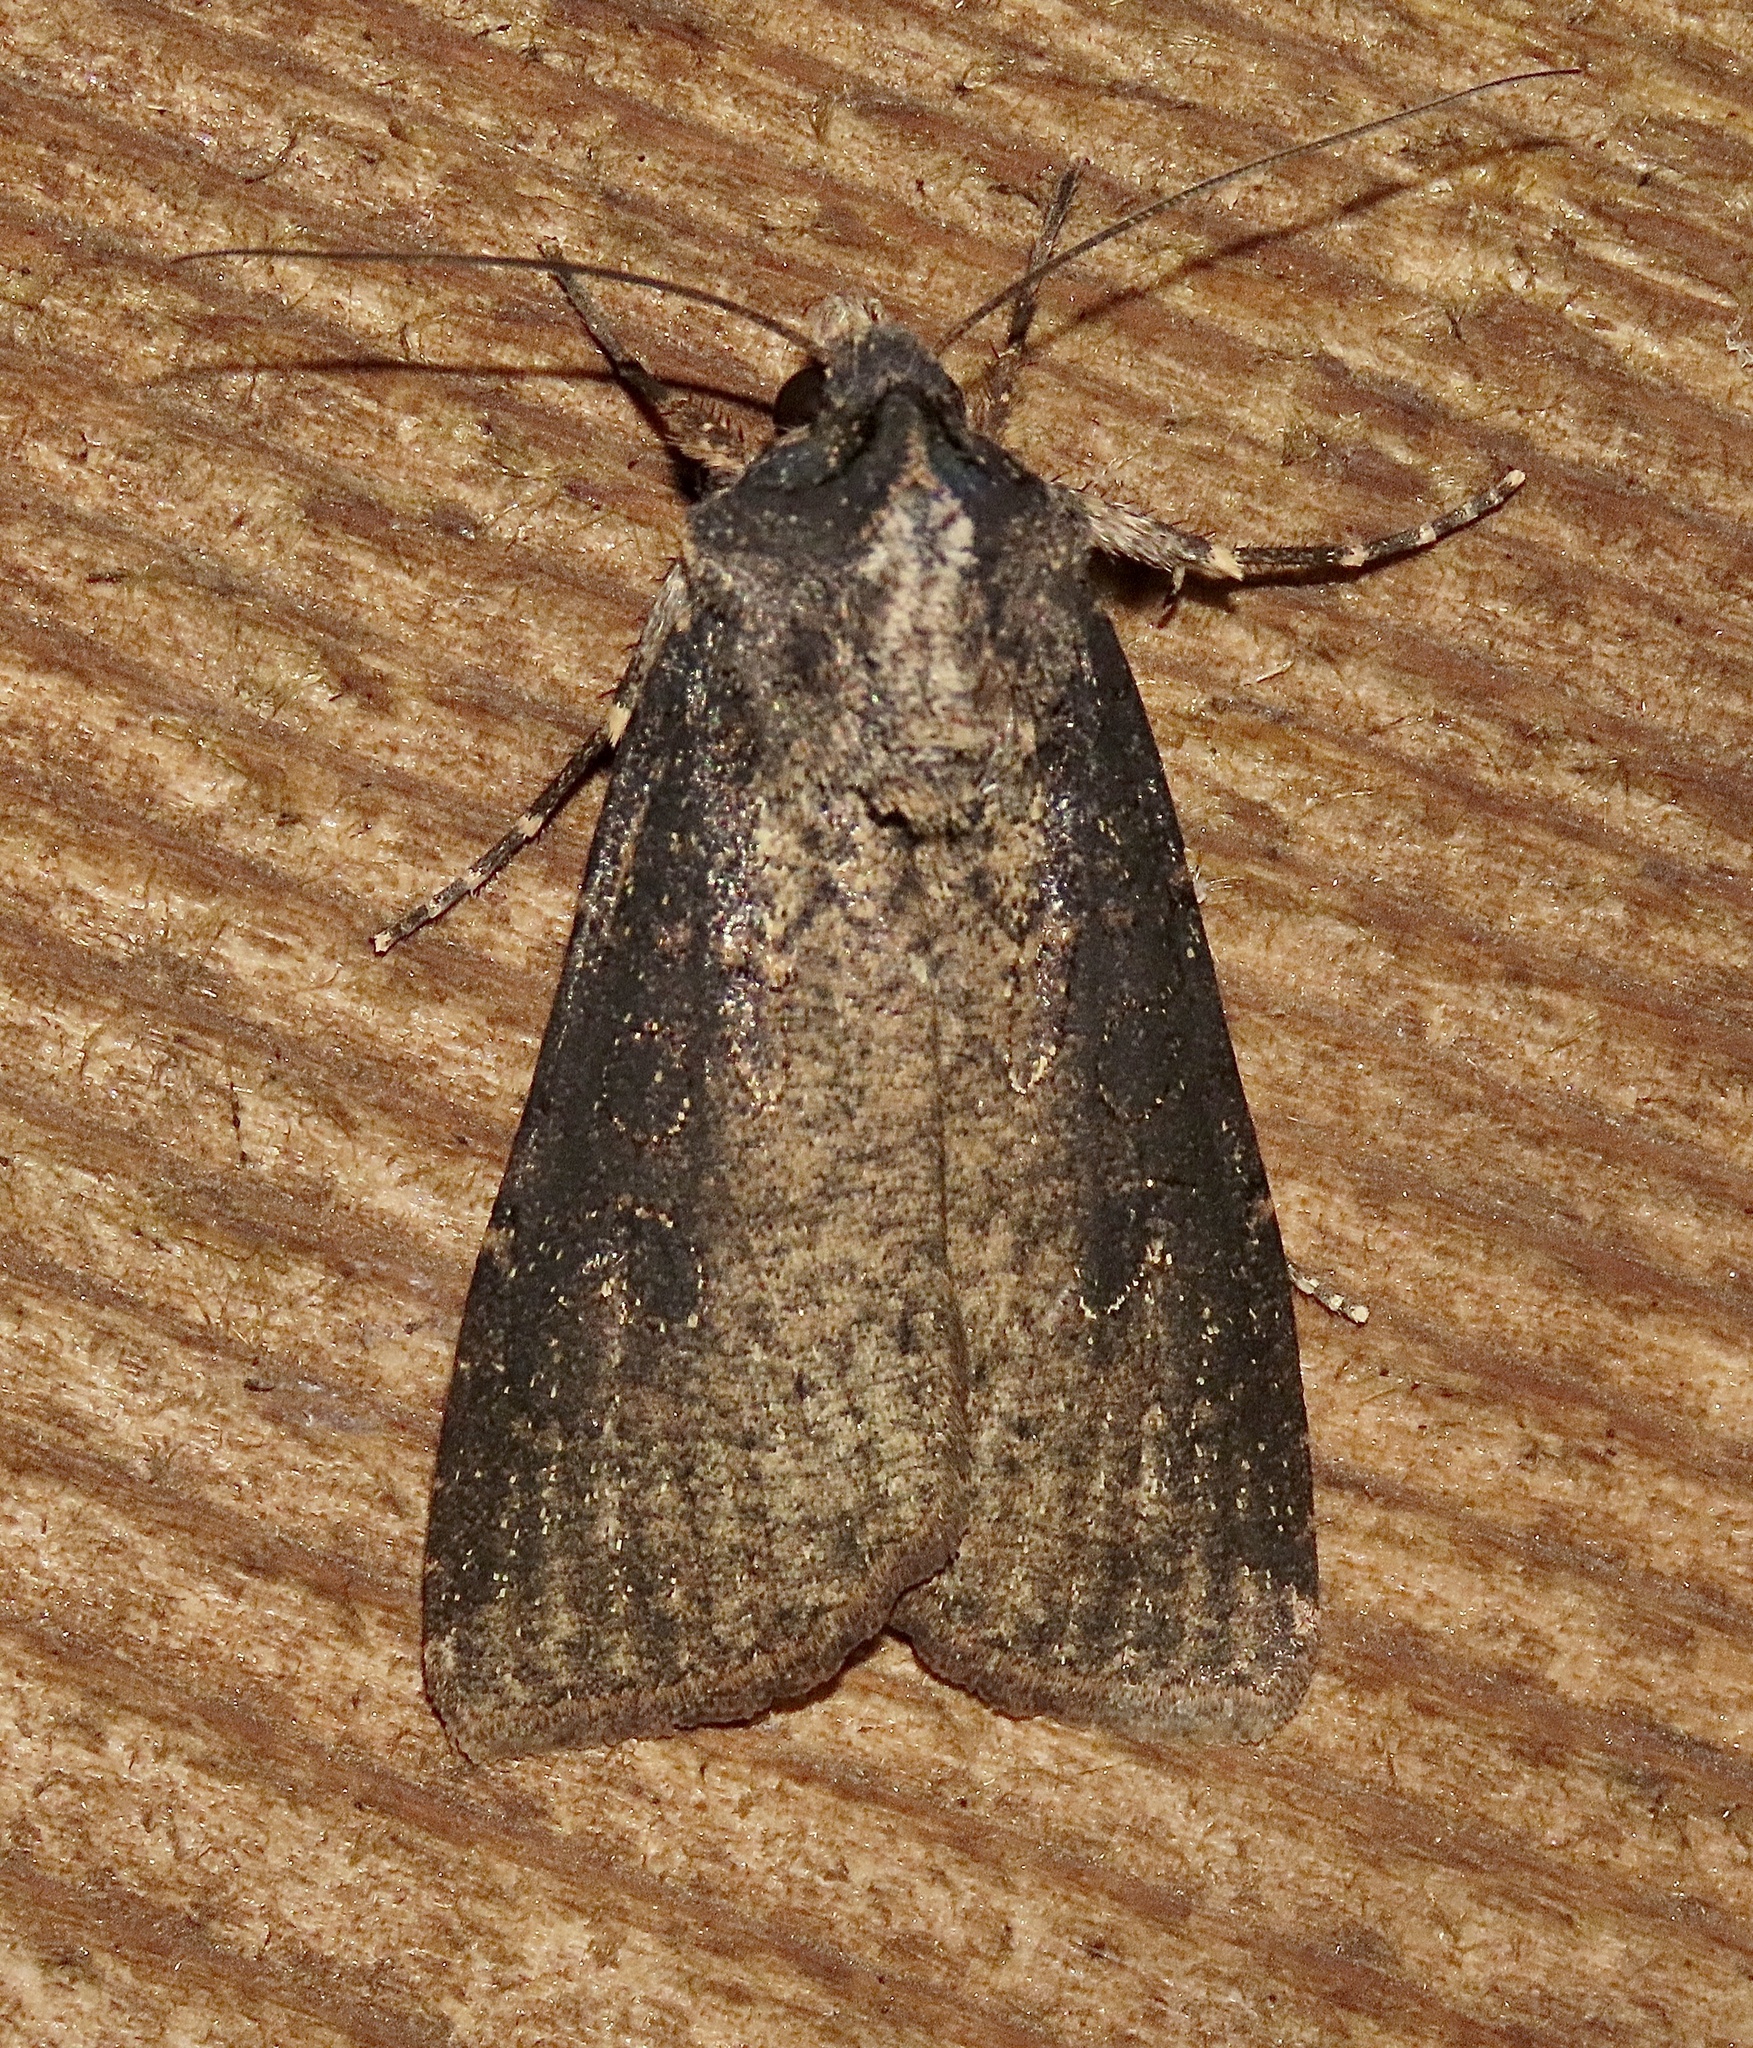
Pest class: cutworms